Thousand Foot Krutch discography

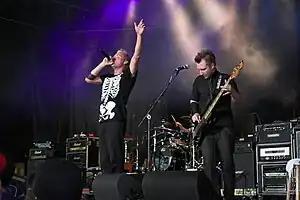
Thousand Foot Krutch performing at Wonder Jam 2009.

The following is the discography of Thousand Foot Krutch, a Canadian Christian rock band. The band has released ten studio albums to date, four of which were released through Tooth & Nail Records, with whom the band was signed to from 2002 to 2011. When originally formed, the band created a mix of nu metal and rapcore, but in recent years has begun to create a mix of hard rock and alternative rock.